Puerta del Cambrón

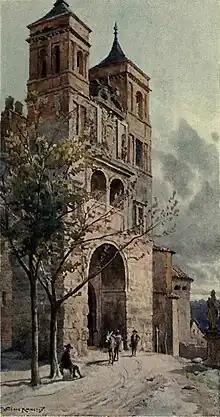
Illustration by A. Wallace Rimington, published in "The Cities of Spain" (1909)

The Puerta del Cambrón is a gate located in the west sector of the Spanish city of Toledo, in Castile-La Mancha. Also called previously "Gate of the Jews" or "Gate of Saint Leocadia", has been speculated The possibility that the name of the gate, "del Cambrón", had its origin in the growth of a thorn bush or plant at the top of the ruins of one of the towers, before the last reconstruction of the gate, In 1576. It has the cataloging of Bien de Interés Cultural.